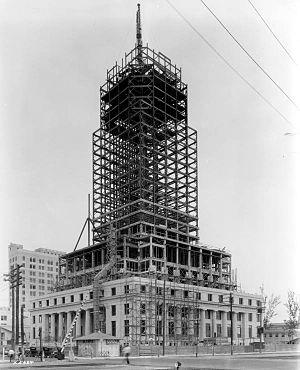
Le Dade County Courthouse est un gratte-ciel de bureaux de 110 mètres de hauteur construit à Miami de 1925 à 1928. Ce fut le plus haut immeuble de Miami jusque dans les années 1970. L'immeuble a été classé monument historique en 1989. C'est un exemple de style néoclassique et d'Art déco. L'immeuble qui abrite un tribunal abritait aussi à l'origine la mairie de Miami et dans les 9 étages supérieurs une prison.